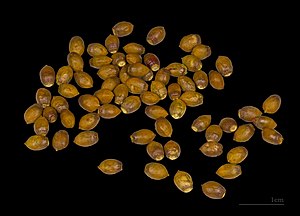
Almindelig taks
Frø af taks
Almindelig taks, ofte blot kaldt taks, er vildtvoksende, men næsten udryddet i Danmark. Det kan enten være et lille, regelmæssigt og stedsegrønt træ eller en bred kroget busk med en tæt grenet vækstform. Planten dyrkes i haver og parker i talrige, ofte stærkt afvigende sorter. Veddet er sejt og rødbrunt.